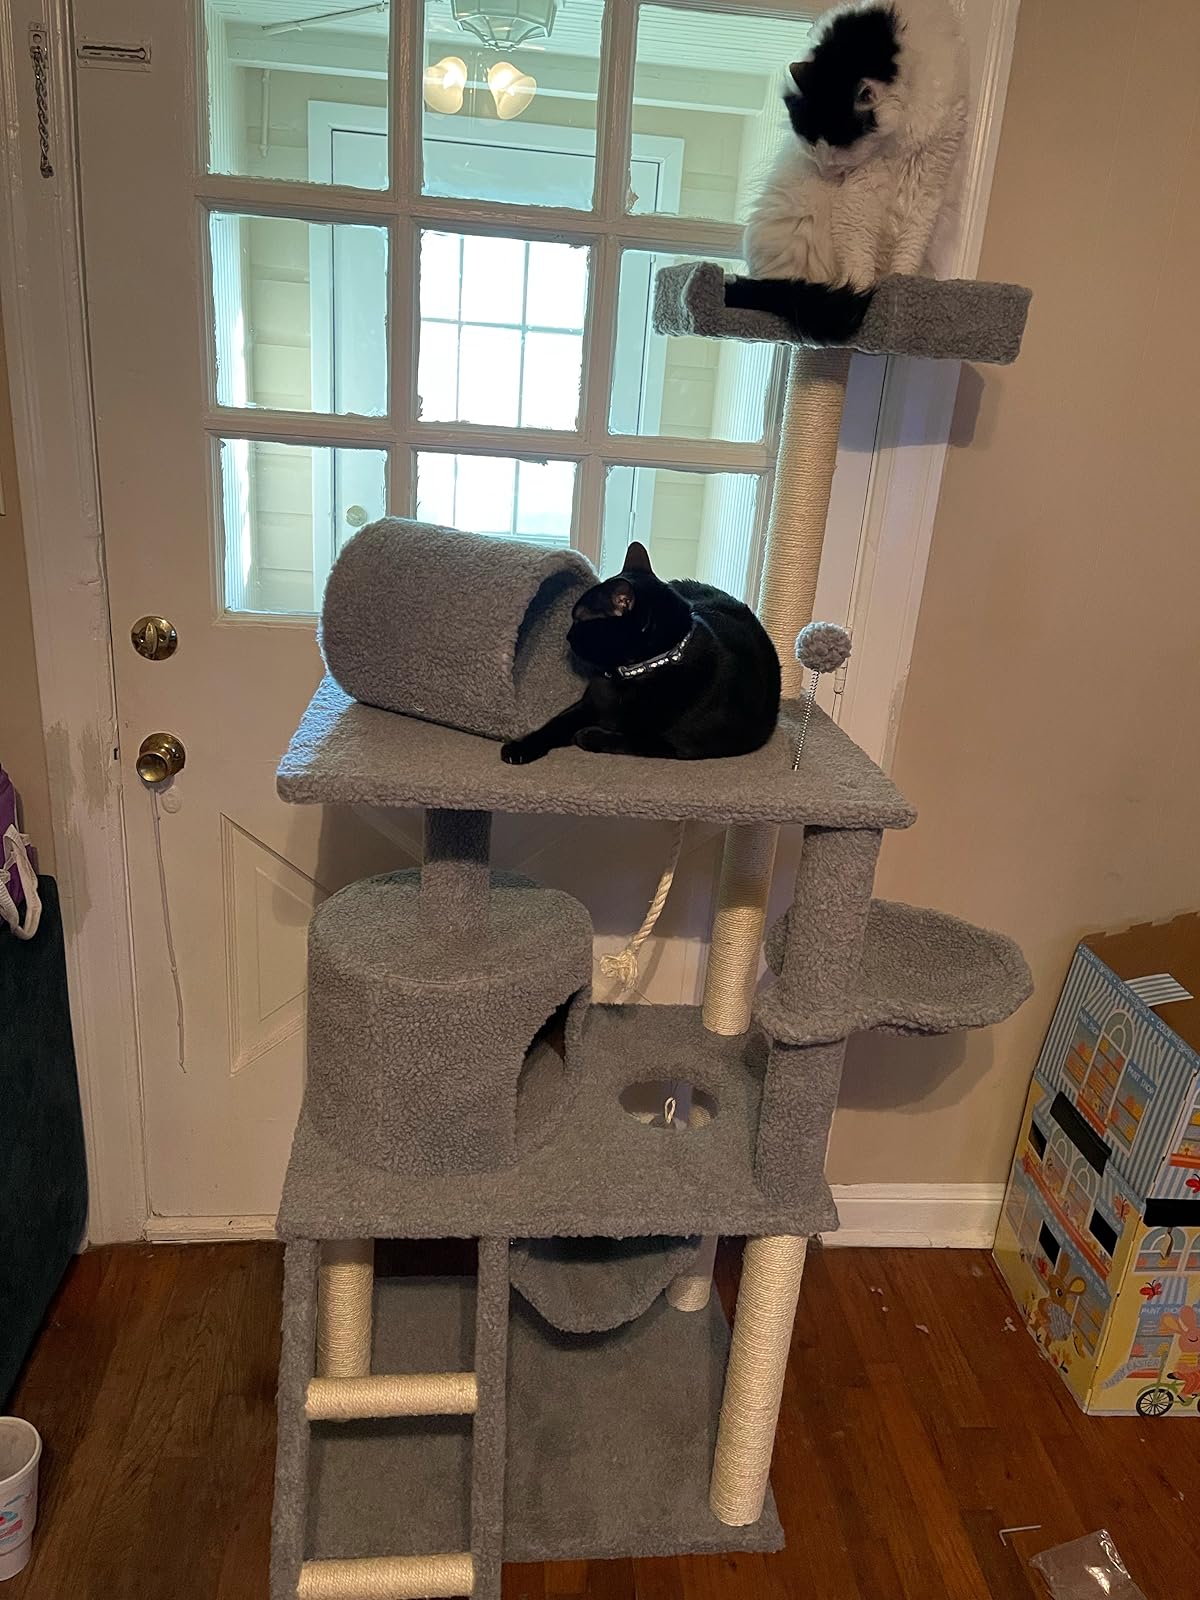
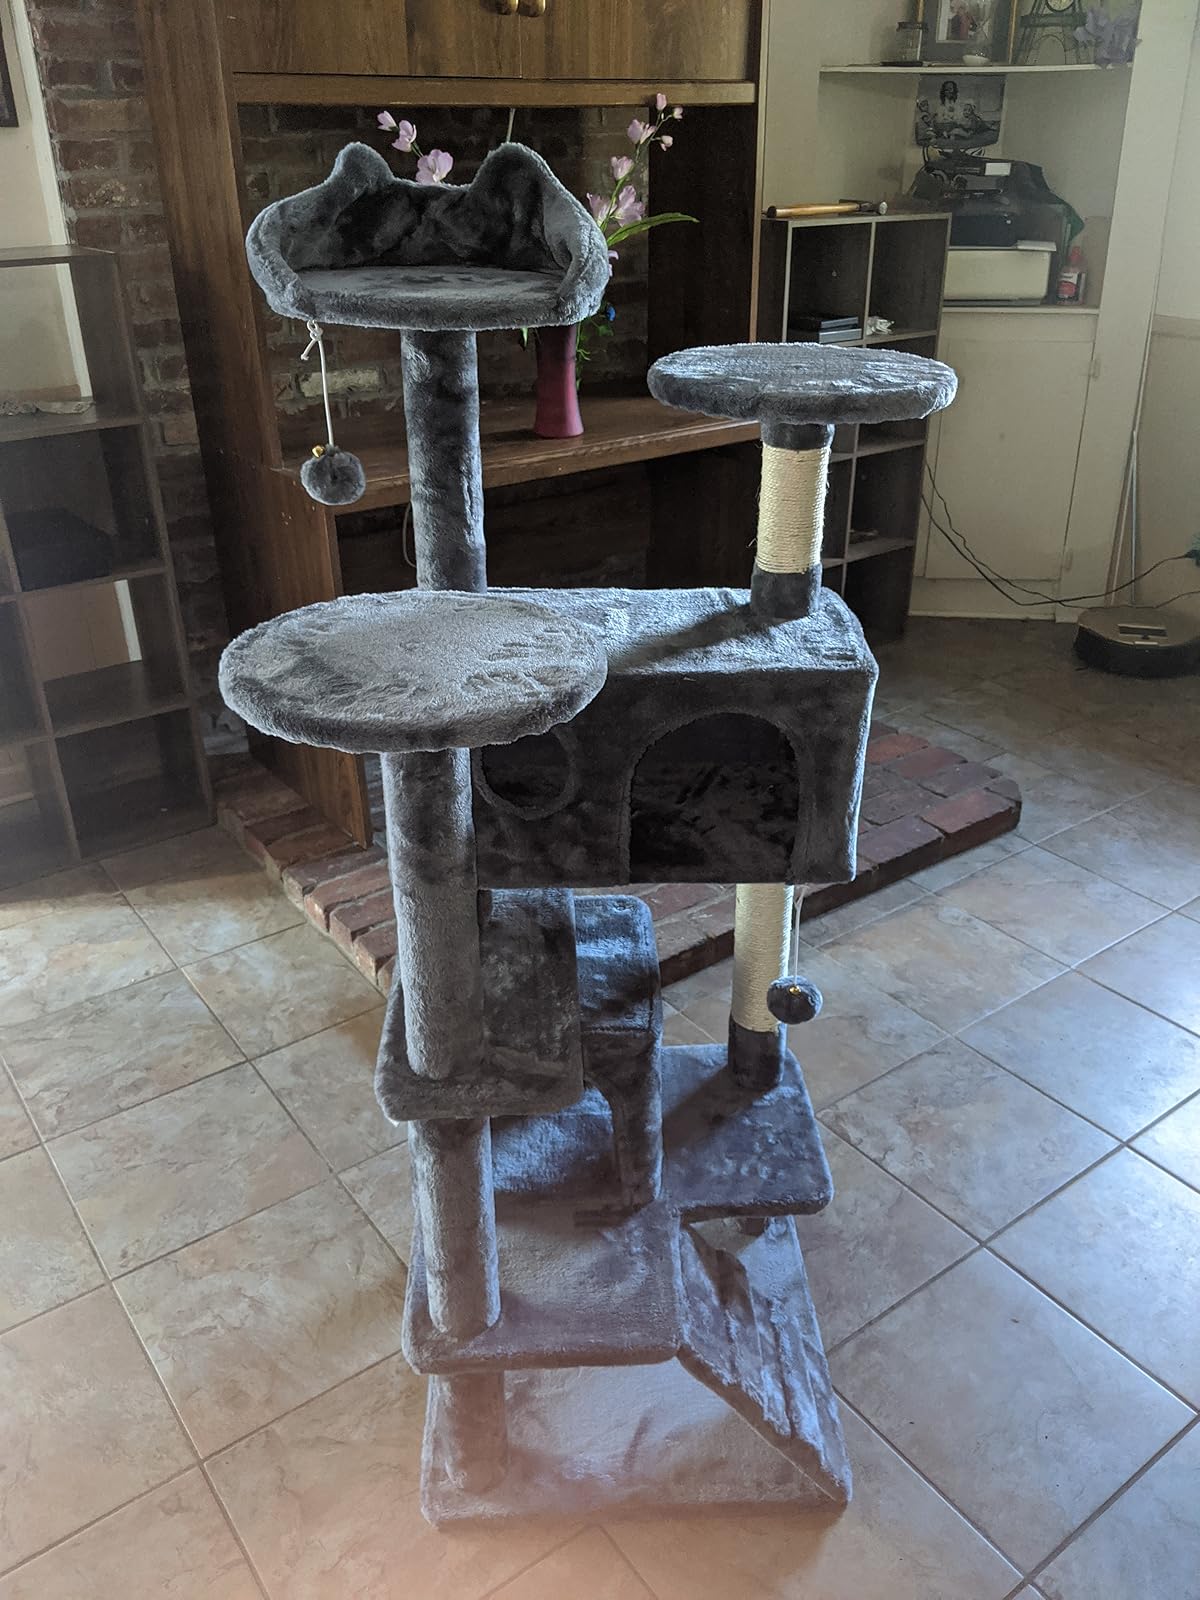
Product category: items_cat tree
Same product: no